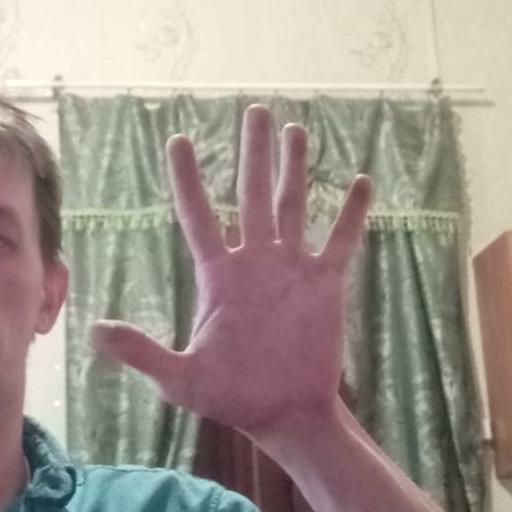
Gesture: palm